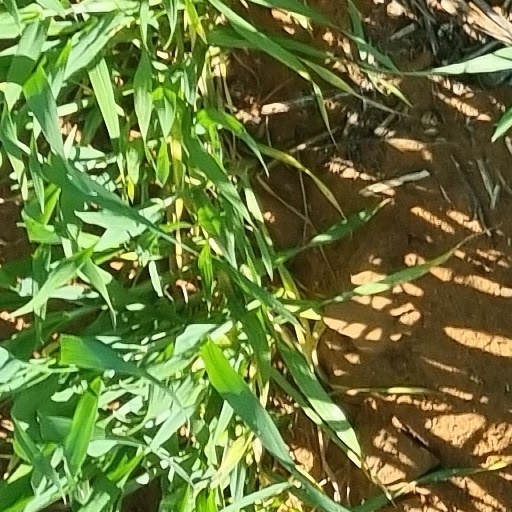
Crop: wheat